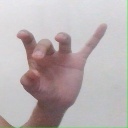
अक्षर: ओ